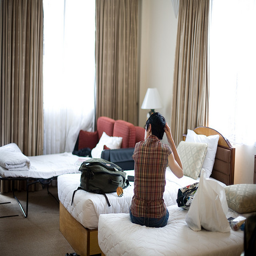
The young woman is sitting on the bed fixing her hair.
A person is sitting on a bed with a suitcase on another bed.
A woman sits on a bed in a hotel bedroom.
A woman sits on a hotel room bed.
A woman prepares her hair in a hotel room